OKa1

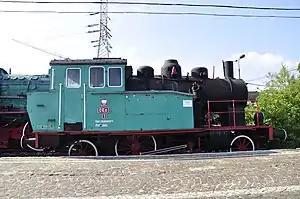
OKa-1 at the Railway Museum in Warsaw

OKa1 was the designation used by the PKP for light steam locomotive of the former Latvian State Railways Tk series. Built in 1928–1934, the units were of German and Latvian production. After 1945, it was used by the Polish State Railways; it was the only steam locomotive in Poland with one driving axle.